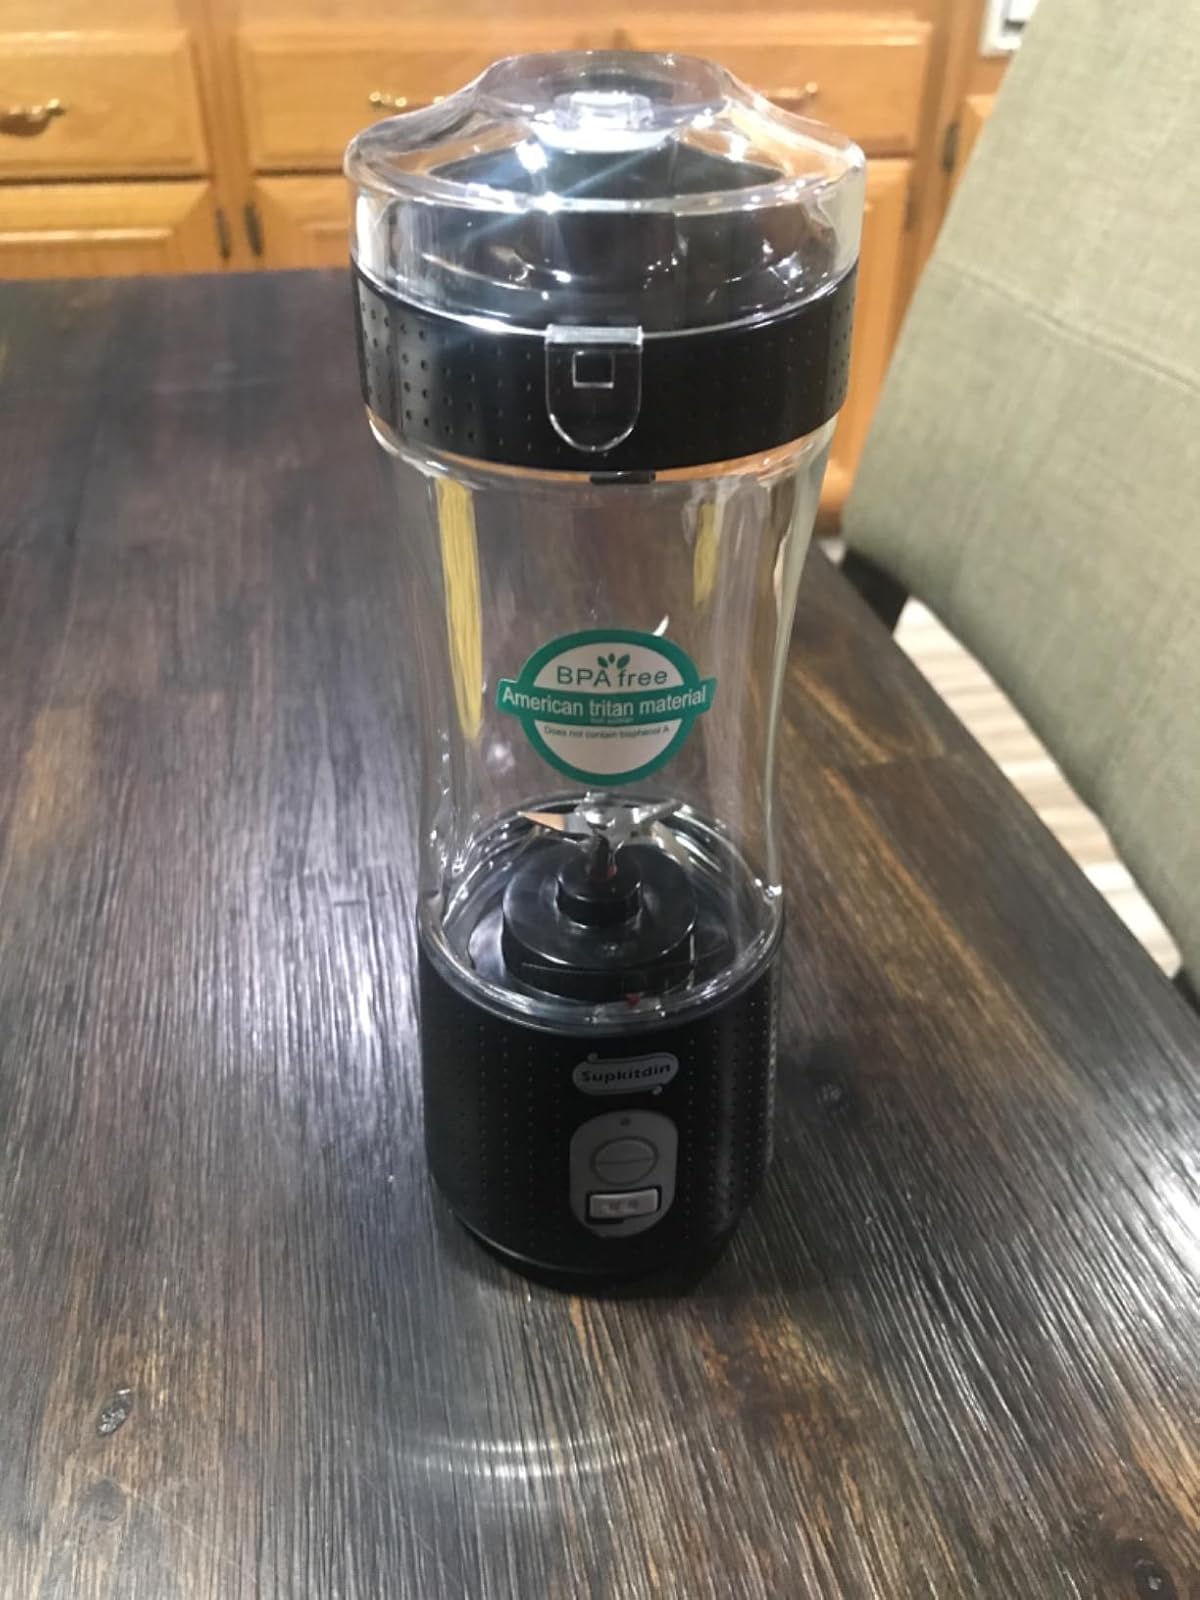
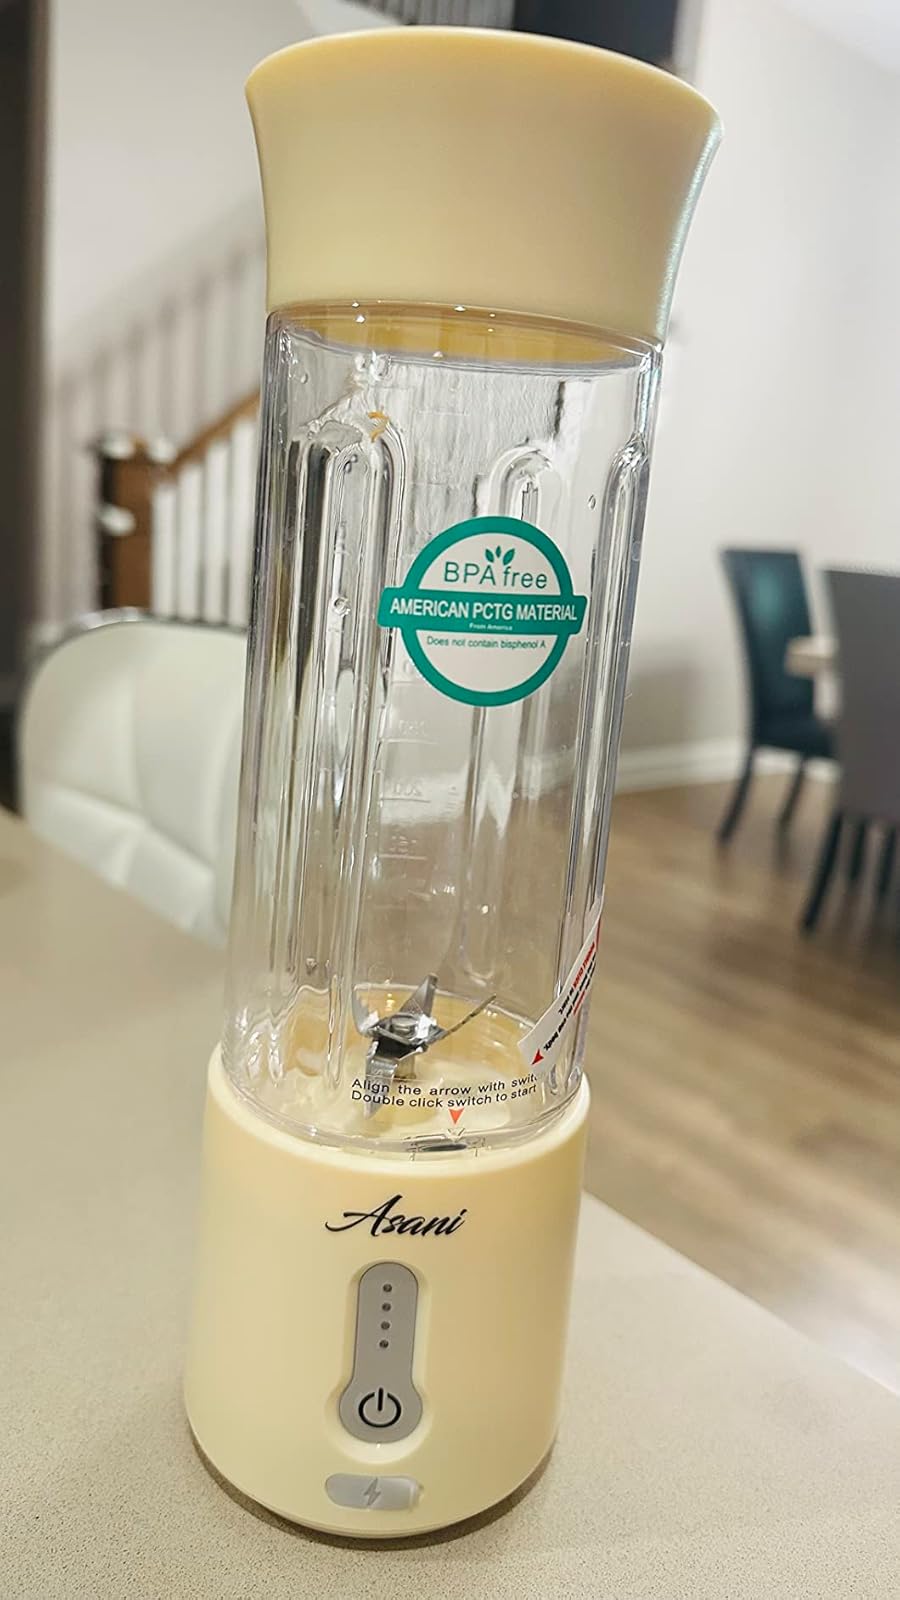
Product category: items_blender
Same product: no